First presidency of Nicolás Maduro

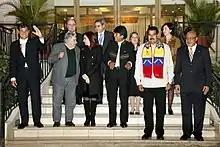
UNASUR special meeting to discuss the diversion of Bolivian President Evo Morales' plane in Europe, 4 July 2013

Maduro denies that Venezuela has been facing a humanitarian crisis. Maduro stuck to his predecessor Hugo Chávez's policies in order to remain popular to those who find a connection between the two. Despite the increasingly difficult crises facing Venezuela, such as a faltering economy and high crime rate, Maduro continued the use of Chávez's policies.